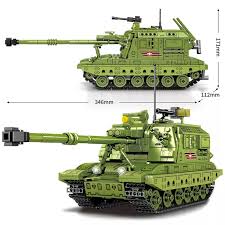
Label: Self Propelled Artillery